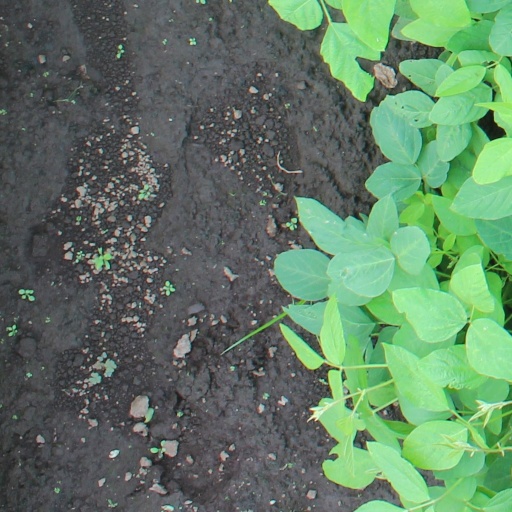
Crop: soybean